Zhongyi metro station

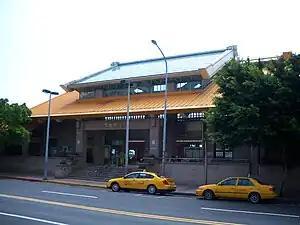
Zhongyi station concourse

The Taipei Metro Zhongyi station (formerly transliterated as Chungyi Station until 2003) is located in Beitou District, Taipei. Taiwan. It is a station on the Tamsui–Xinyi Line. In the past, the station belonged to the now-defunct TRA Tamsui Line.